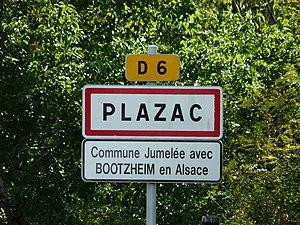
Panneau d'entrée dans le village de Plazac, Dordogne, France.
Plazac est une commune française située en Périgord noir dans le département de la Dordogne, en région Nouvelle-Aquitaine.